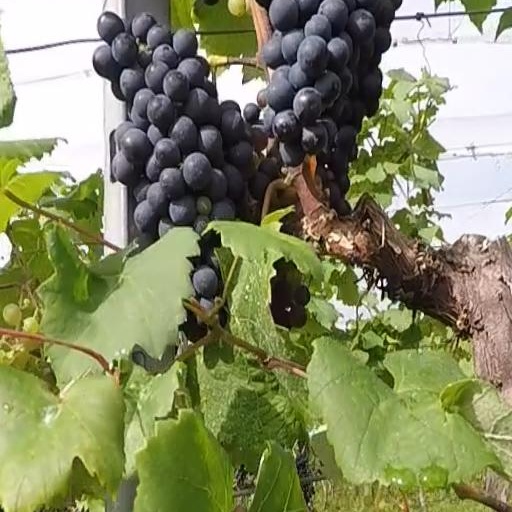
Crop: grape